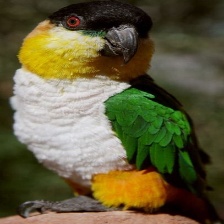
Species: BLACK HEADED CAIQUE
Scientific name: PIONITES MELANOCEPHALUS